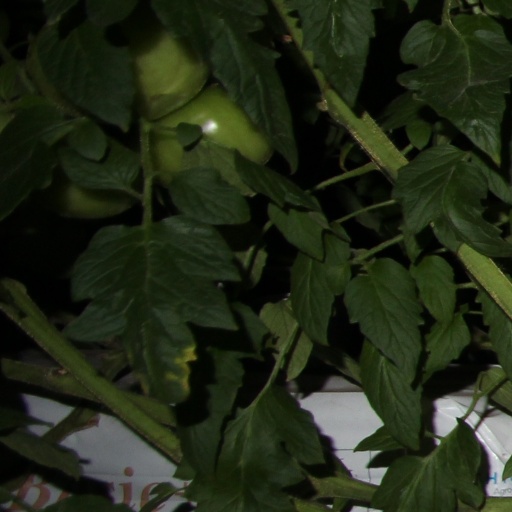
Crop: tomato